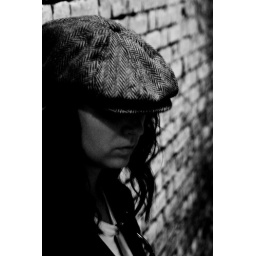
Stephanie against a wall- black and white